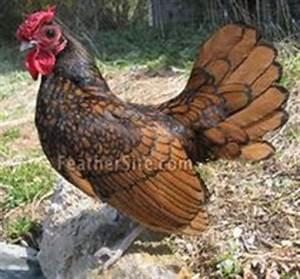
chicken